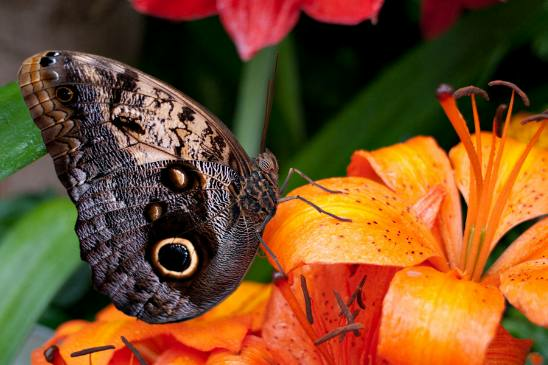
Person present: No